Haghartsin Monastery

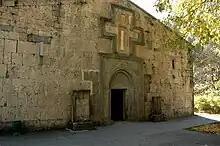
St. Gregory's Church "gavit".

The "gavit" of St. Astvatsatsin Church is severely damaged. The ruins show clearly where it stood; however, the walls are almost completely destroyed.